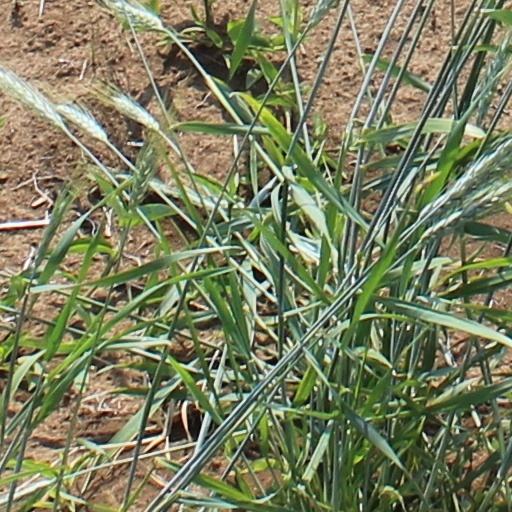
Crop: wheat